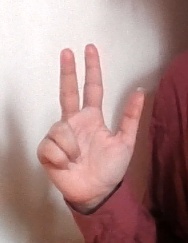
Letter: al